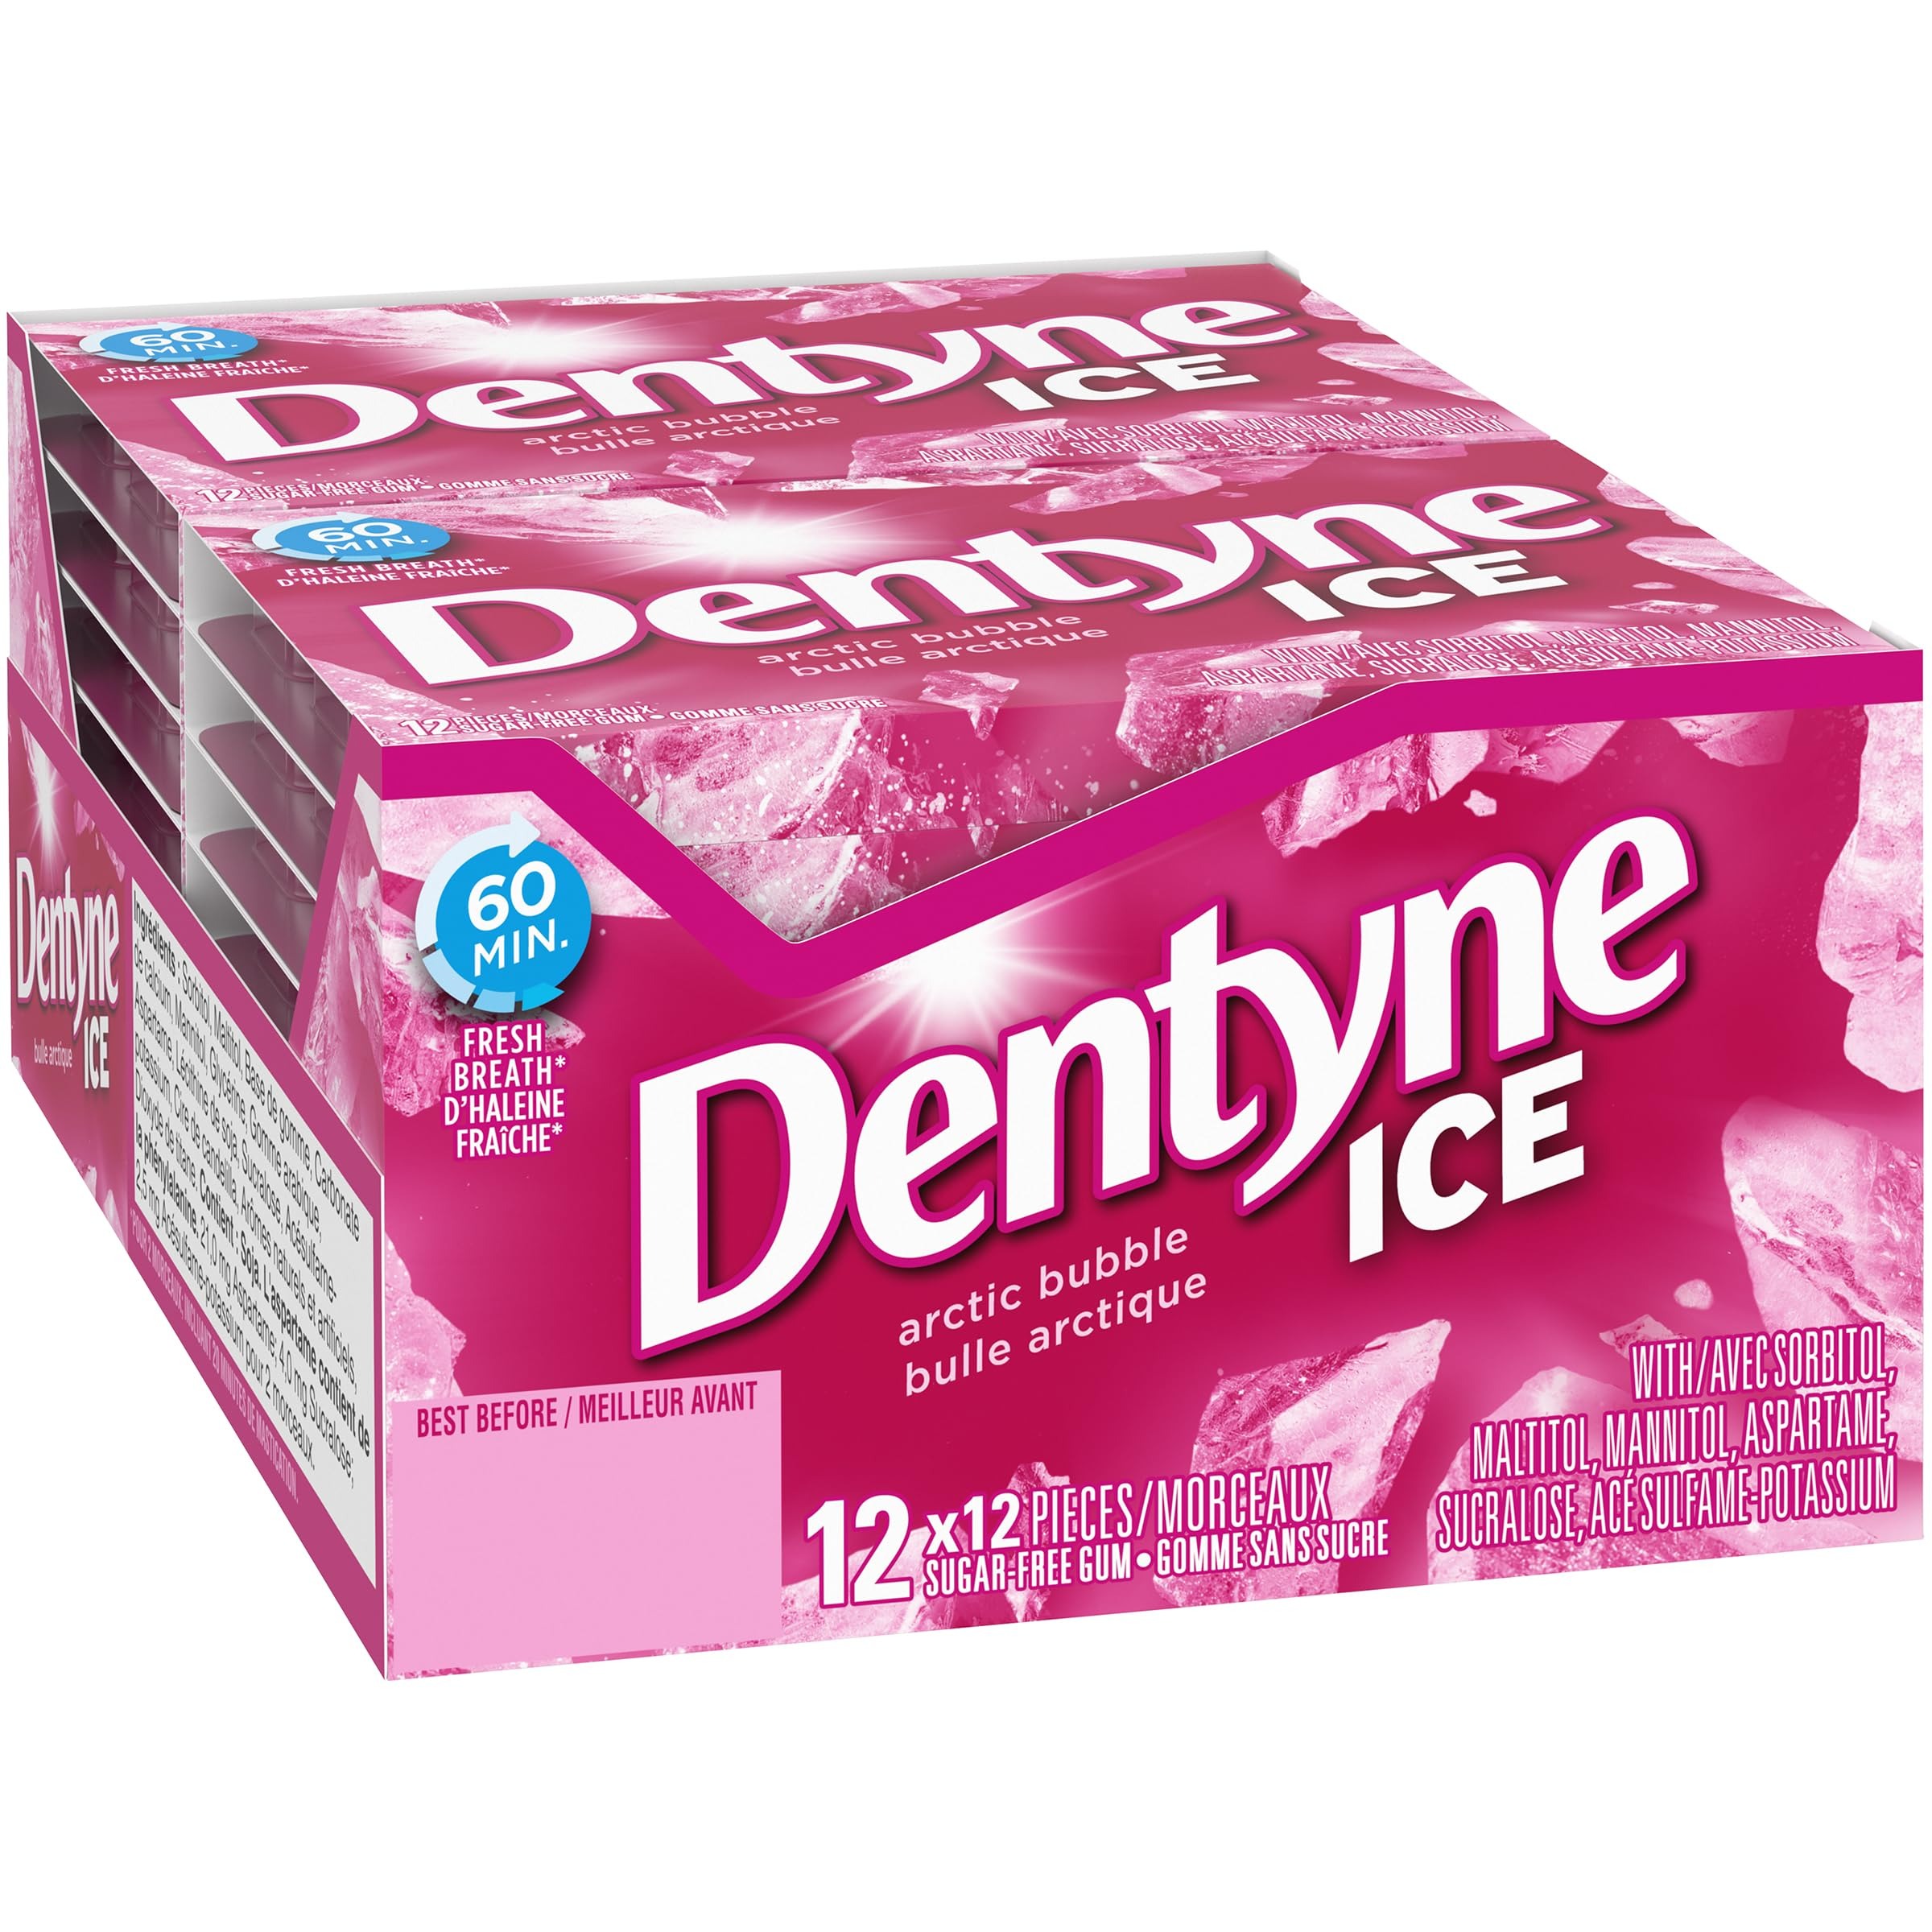
Item Name: Dentyne Ice Arctic Bubble 12x12/144ct
Bullet Point 1: Brand new Manufacture Seal Dentyne Ice Arctic Bubble Gum
Bullet Point 2: Everyone needs a little breath booster now and then
Bullet Point 3: Trusted Dentyne Ice to the fresh breath rescue
Bullet Point 4: Small, bite size pellet gums are perfect to toss in a purse or pocket
Bullet Point 5: Fast shipping. You get to your order in one week (average), and do not wait for 3-4 weeks.
Product Description: Dentyne Ice Arctic Bubble 12x12/144ct. Imported from Canada. Brand new Manufacture Seal Dentyne Ice Arctic Bubble Gum. Everyone needs a little breath booster now and then. Trusted Dentyne Ice to the fresh breath rescue. Small, bite size pellet gums are perfect to toss in a purse or pocket. Fast shipping. You get to your order in one week (average), and do not wait for 3-4 weeks.
Value: 144.0
Unit: Count

Price: 27.98